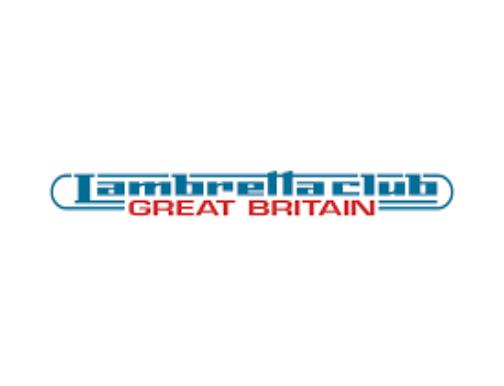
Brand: lambretta
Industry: Transportation